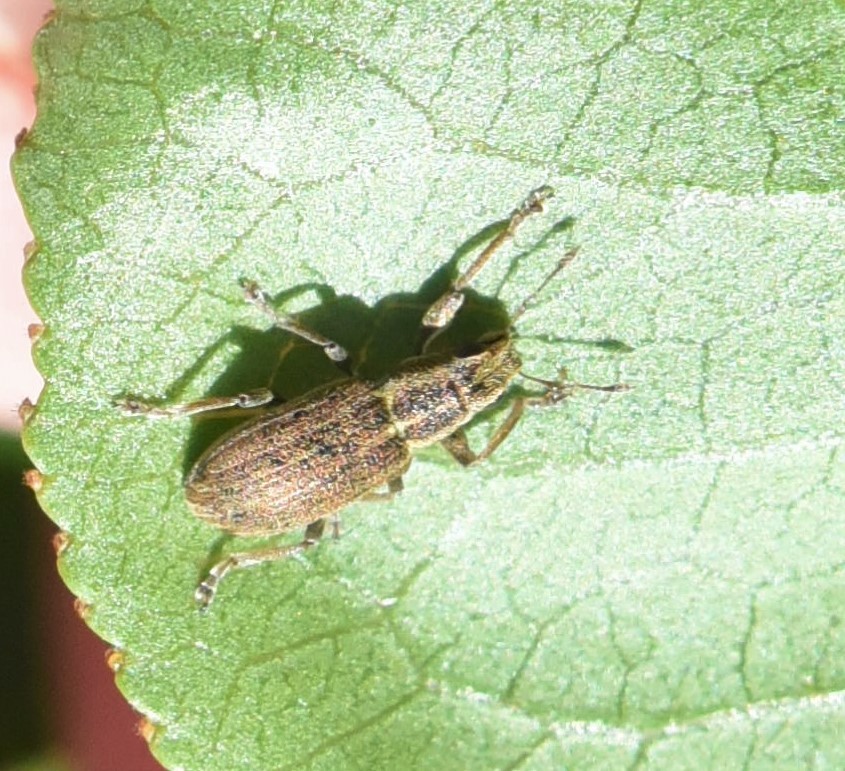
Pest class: pea_leaf_weevil